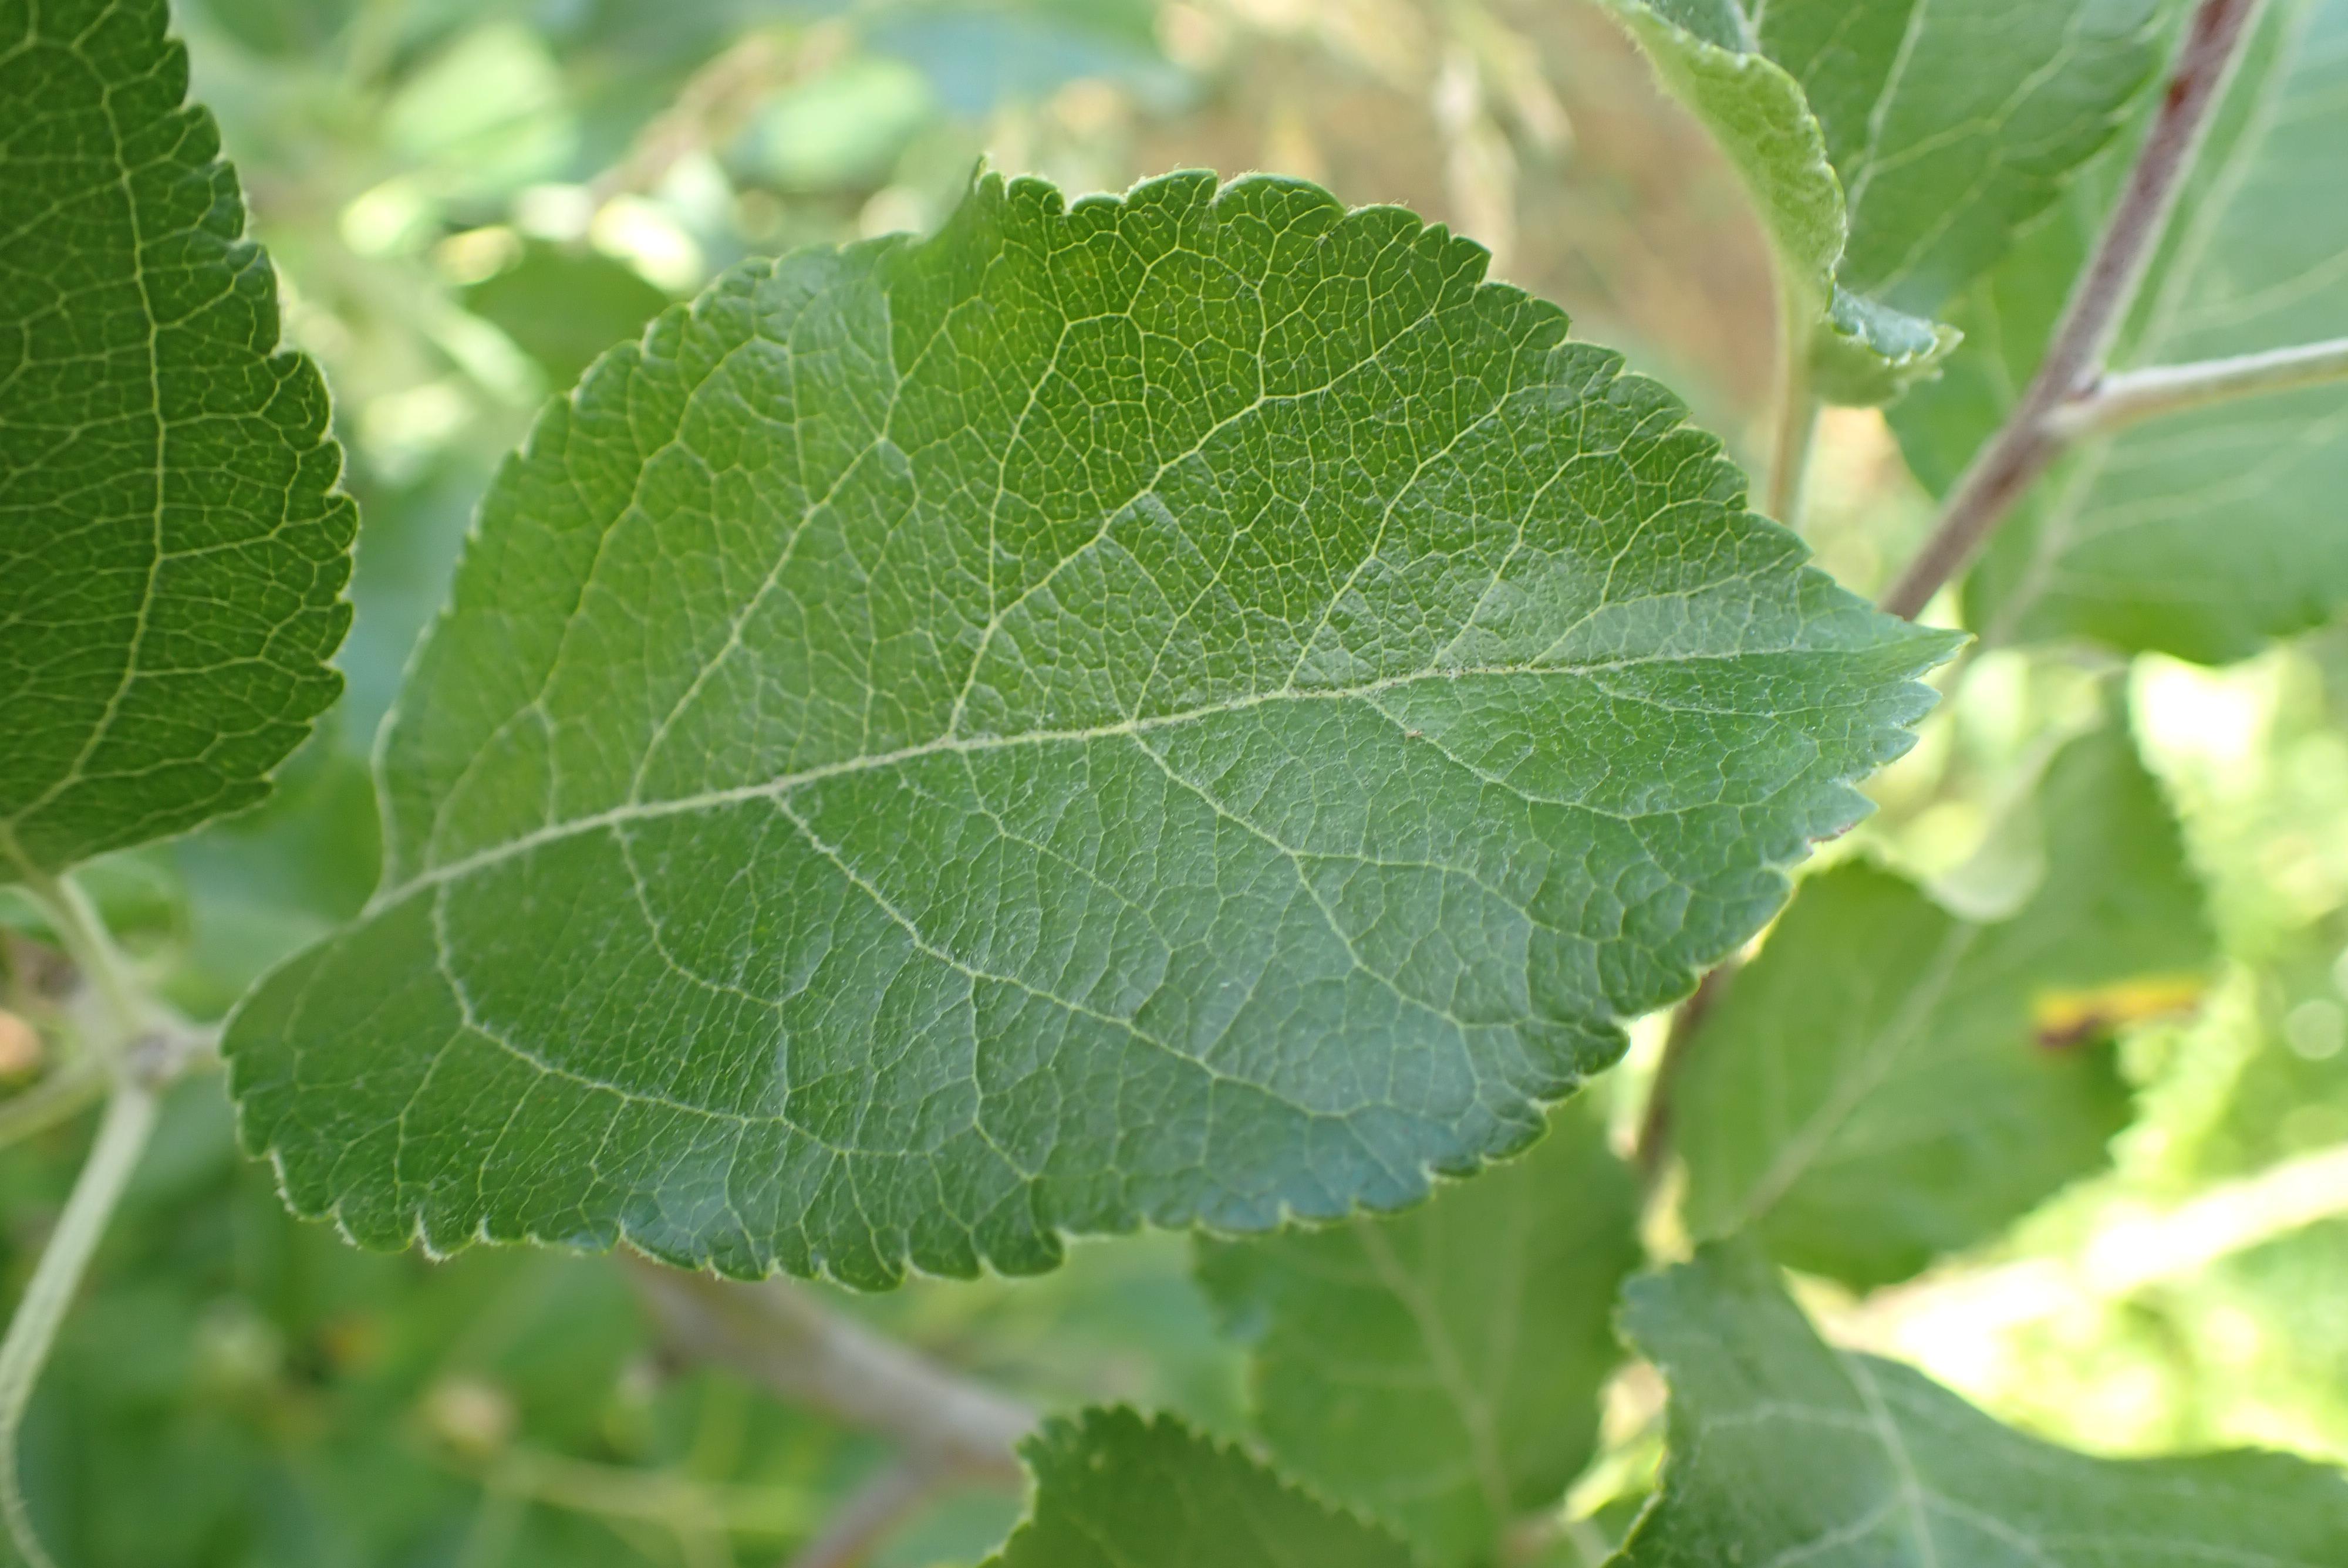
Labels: healthy